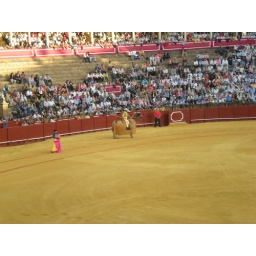
the horses with protective gear....the first blood shed on the bull was by these horsemen with the spears